Gothic fiction

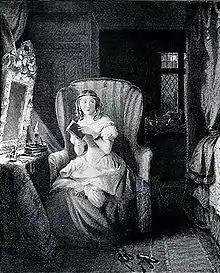
Catherine Morland, the naive protagonist of "Northanger Abbey" (1818), Jane Austen's Gothic parody

The first work to be labeled as "Gothic" was Horace Walpole's "The Castle of Otranto" (1764). The widely popular first edition presented the story as a translation of a sixteenth-century manuscript. In the second edition, Walpole revealed himself as the author, adding the subtitle "A Gothic Story". The revelation prompted a backlash from readers, who considered it inappropriate for a modern author to write a supernatural story in a rational age. By initiating a literary genre, Walpole's Gothic tale inspired many contemporary imitators, including Clara Reeve's "The Old English Baron" (1778). Reeve writes in the preface: "This Story is the literary offspring of "The Castle of Otranto"". Like Reeve, other writers attempted his combination of supernatural plots with emotionally realistic characters in the 1780s. Examples include Sophia Lee's "The Recess" (1783–5) and William Beckford's "Vathek" (1786).